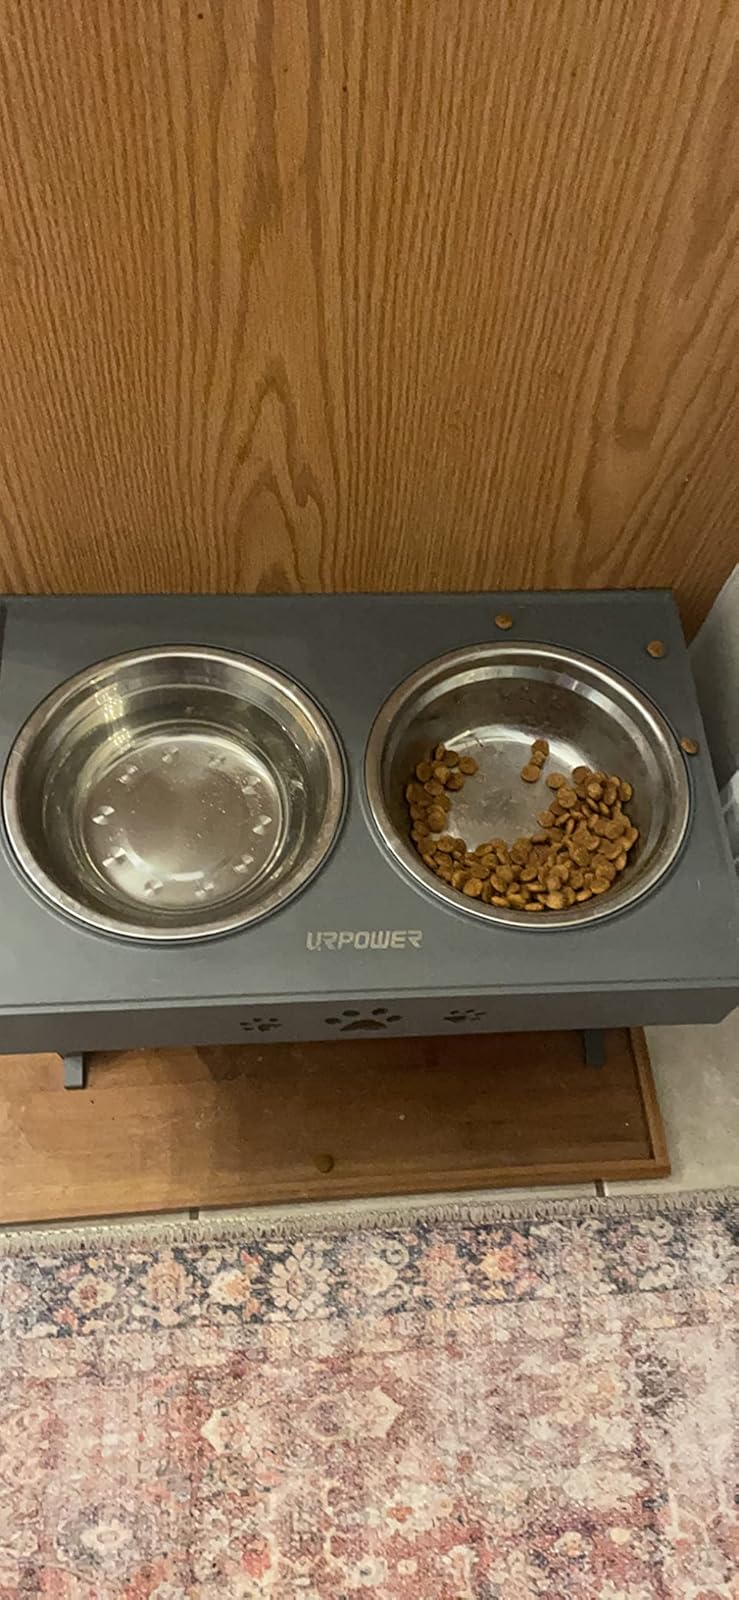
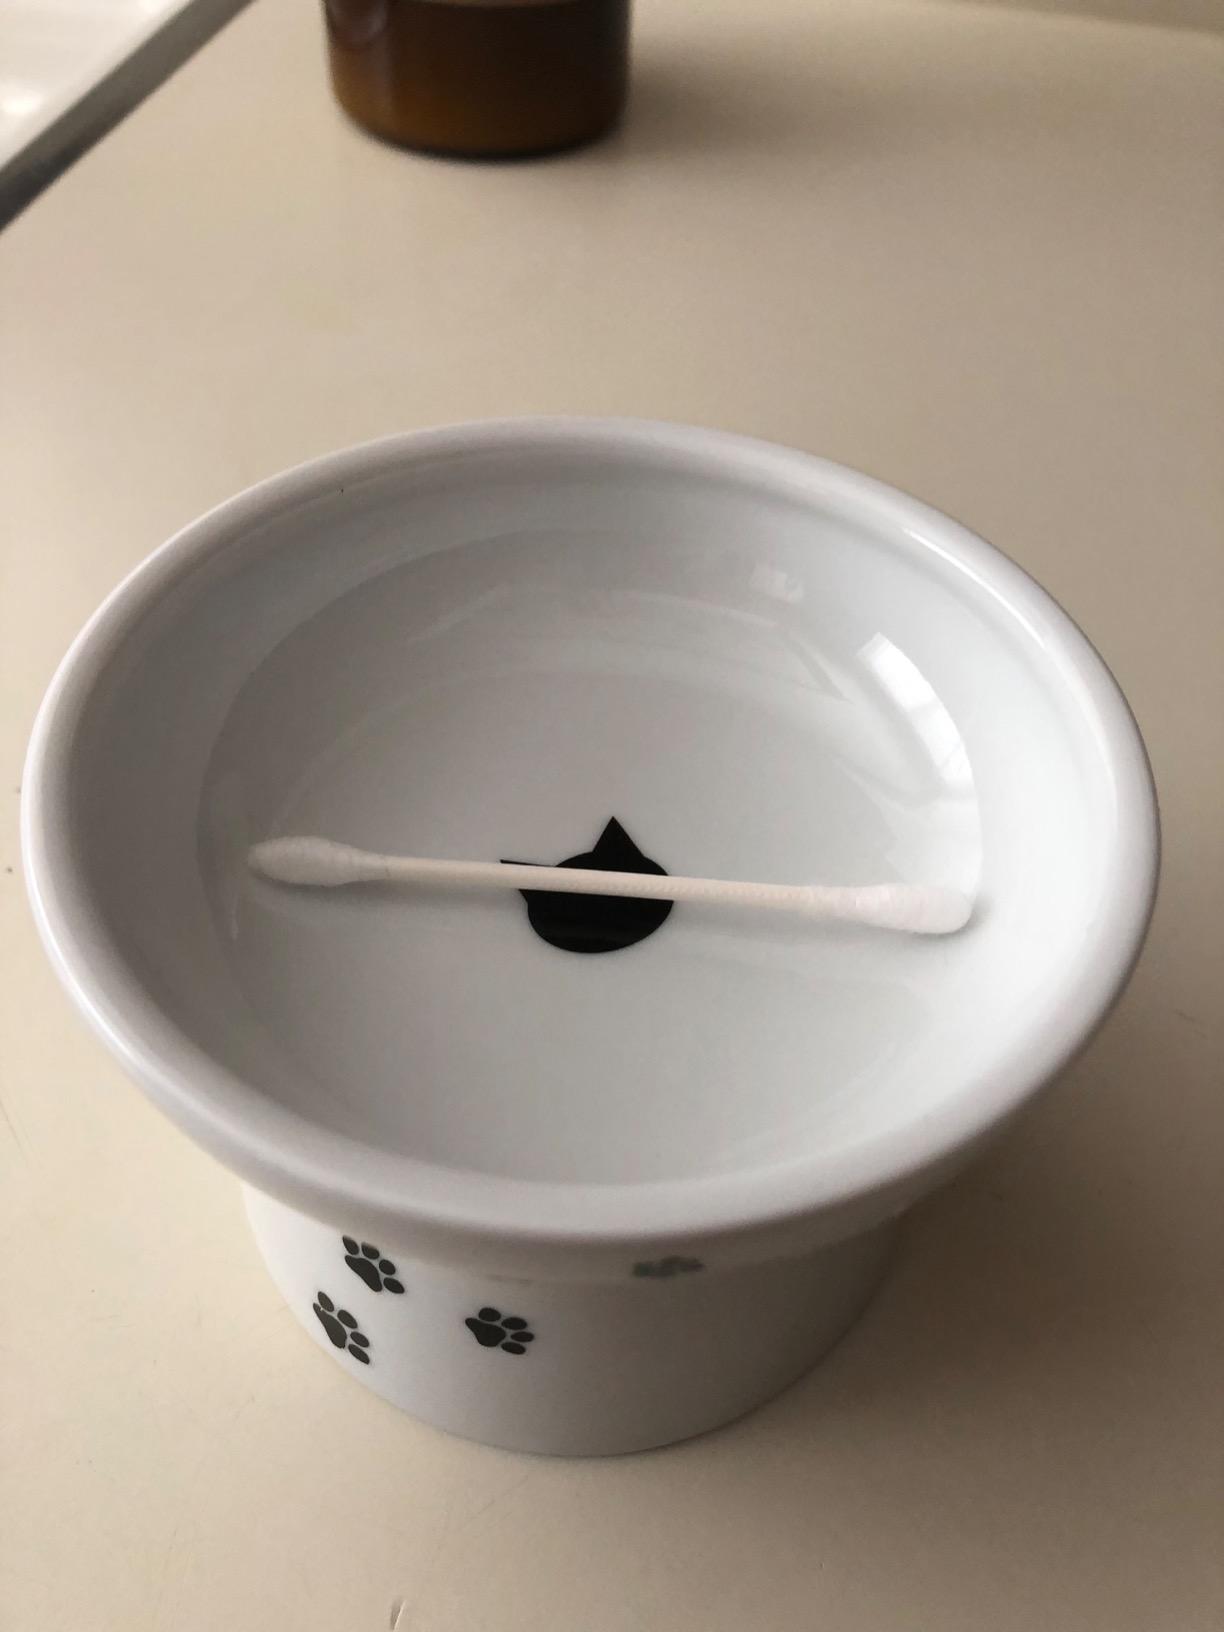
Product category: items_bowl
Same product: no